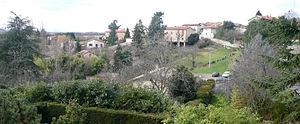
Dardilly (Département Rhône)
Dardilly est une commune française située dans la métropole de Lyon, au sein du département du Rhône, en région Auvergne-Rhône-Alpes.